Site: brandenburg
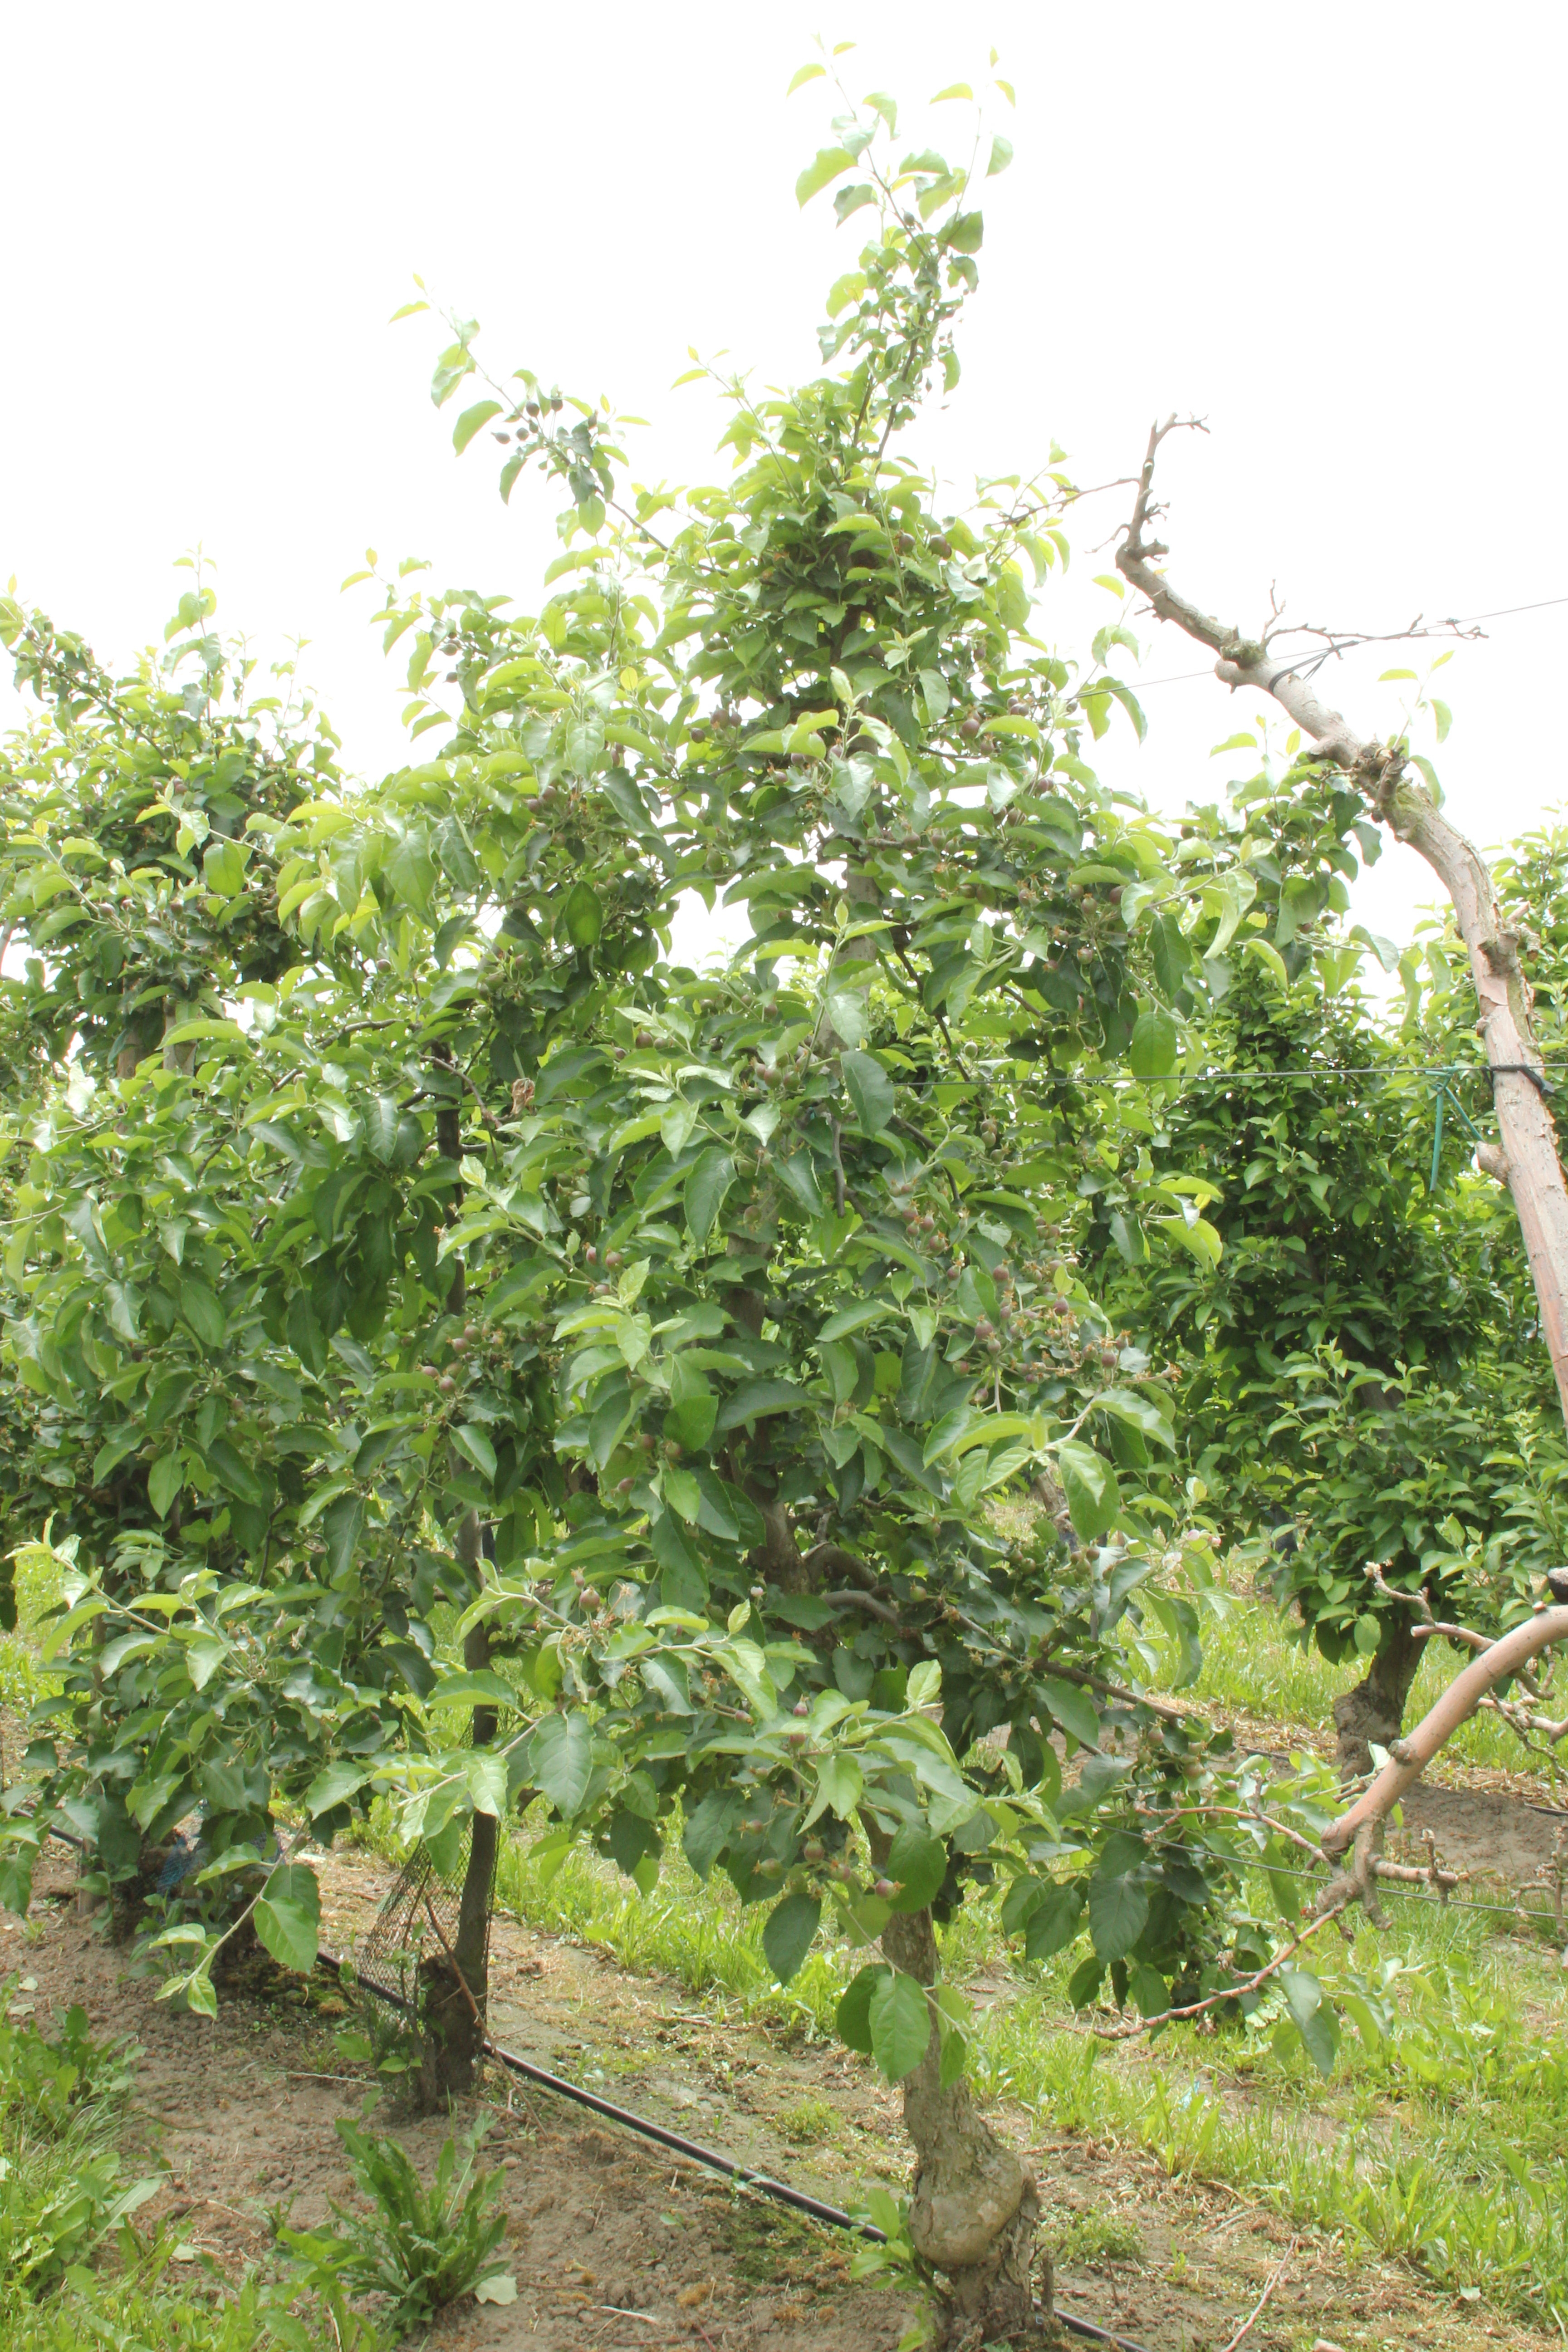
Growth stage (BBCH 72): Development of fruit